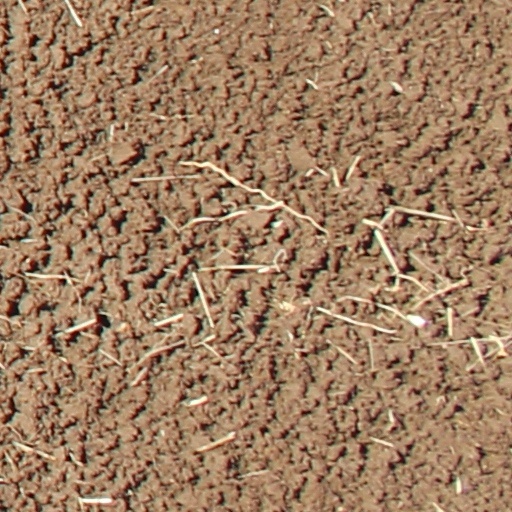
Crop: wheat